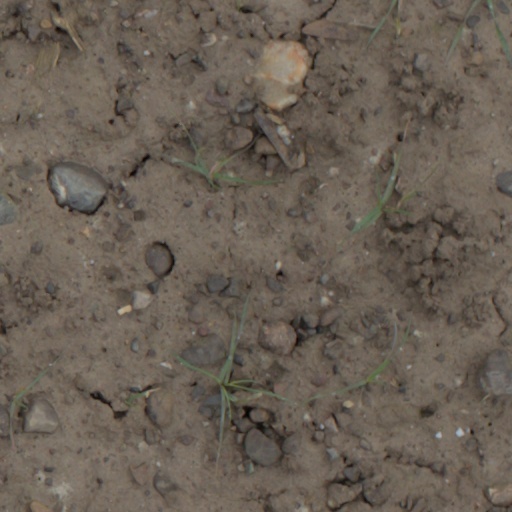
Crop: wheat